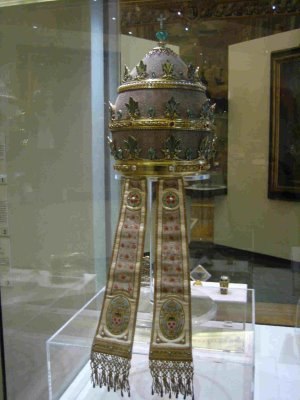
Tiara / Pavekrone
Pave Pius 11.'s tiara
Tiara er en slags krone. Båret af både kvinder og mænd, dog i forskellige udgaver. Traditionelt henviser ordet tiara til en høj cylinderformet krone, rigt ornamenteret og ofte med en indsnæving i toppen, lavet af stof eller læder.